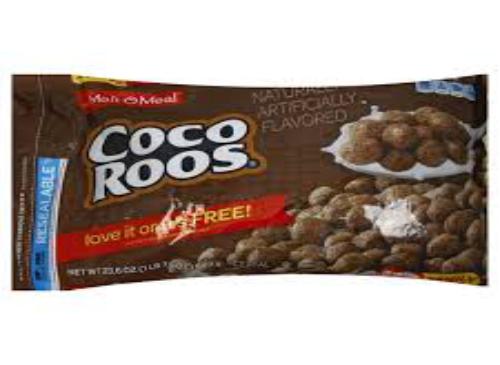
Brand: Coco Roos
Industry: Food